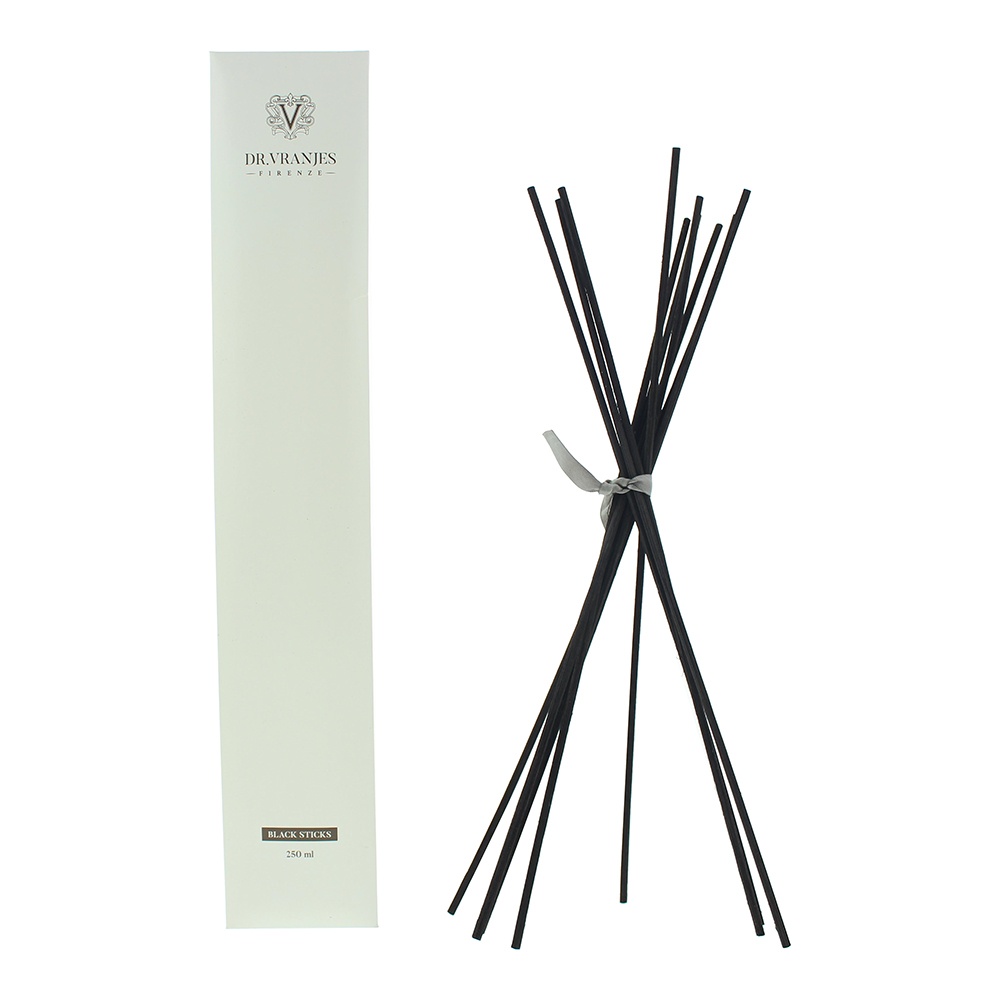
Dr. Vranjes Firenze Black Reed Sticks 34cm
✨ Dr. Vranjes Firenze Black Reed Sticks 34cm ✨ Enhance your home fragrance experience with Dr. Vranjes Firenze Black Reed Sticks. These premium 34cm replacement reeds are specially designed to maximise the diffusion of Dr. Vranjes home fragrances. Crafted from high-quality materials, the reeds draw up and disperse fragrance evenly throughout your space, creating a continuous, long-lasting aromatic ambiance. Ideal for medium to large-sized diffusers, these sleek black sticks add a touch of sophistication to any interior. Whether you’re refreshing an existing diffuser or customising your scent experience, these reeds ensure optimal performance and style. 🌸 Key Ingredients: â€¢ Main Benefit: Maximises fragrance diffusion for a continuous aromatic experience â€¢ Texture: Premium quality, porous fibre reeds â€¢ Suitable for: Medium to large Dr. Vranjes diffusers â€¢ Feature: Elegant black design for aesthetic appeal 🌿 Key Benefits: ✔ Provides superior fragrance diffusion for your home ✔ Long-lasting performance for extended use ✔ Stylish black colour complements home décor ✔ Perfect for refreshing or replacing diffuser sticks 🛍️ Shop now at Glow Empire and elevate your home’s ambiance with the luxury of Dr. Vranjes Black Reed Sticks.
Brand: Dr. Vranjes Firenze
Category: Home & Garden > Decor > Home Fragrance Accessories > Reed Diffuser Sticks